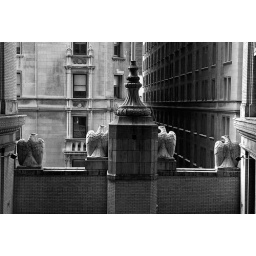
Eagle Gargoyles in Manhattan, black and white